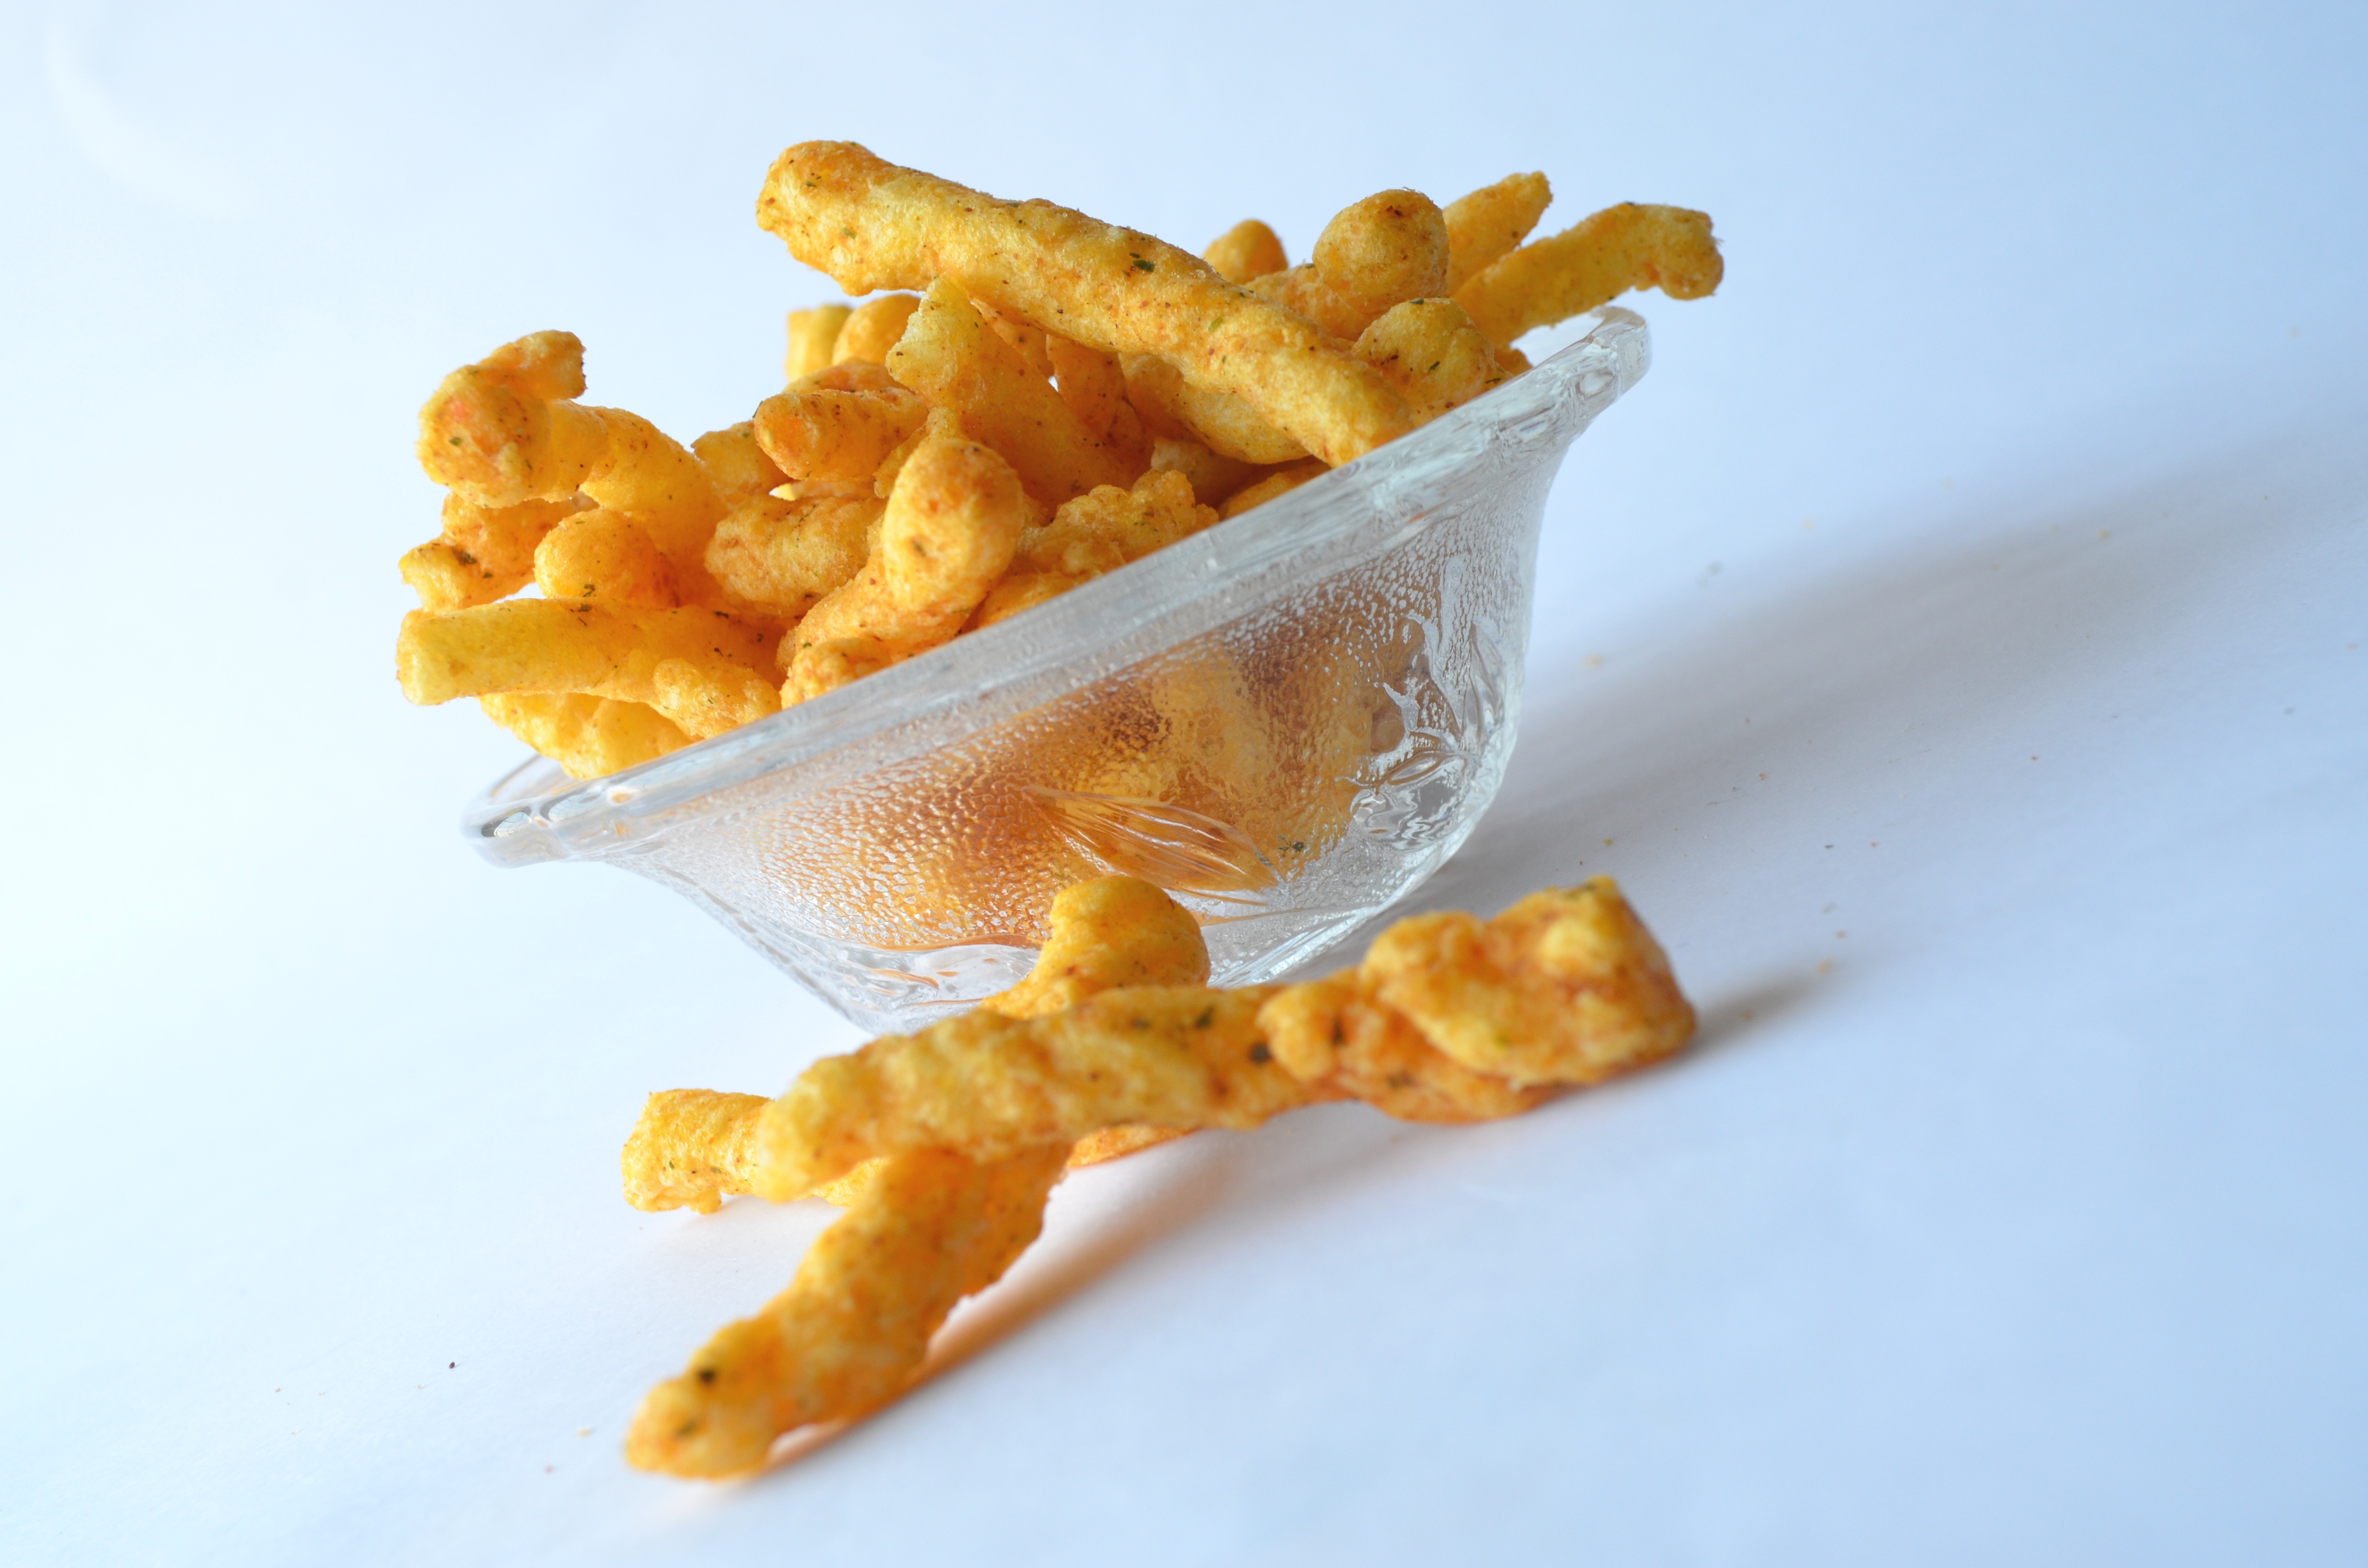
glass, bowl, dish, food, spice, produce, vegetable, salt, breakfast, snack, dessert, cuisine, fried, india, vegetarian food, crispy, crunchy, french fries, flowering plant, junk food, spiced, land plant, snack food, fried food, nuggets, tortilla chip